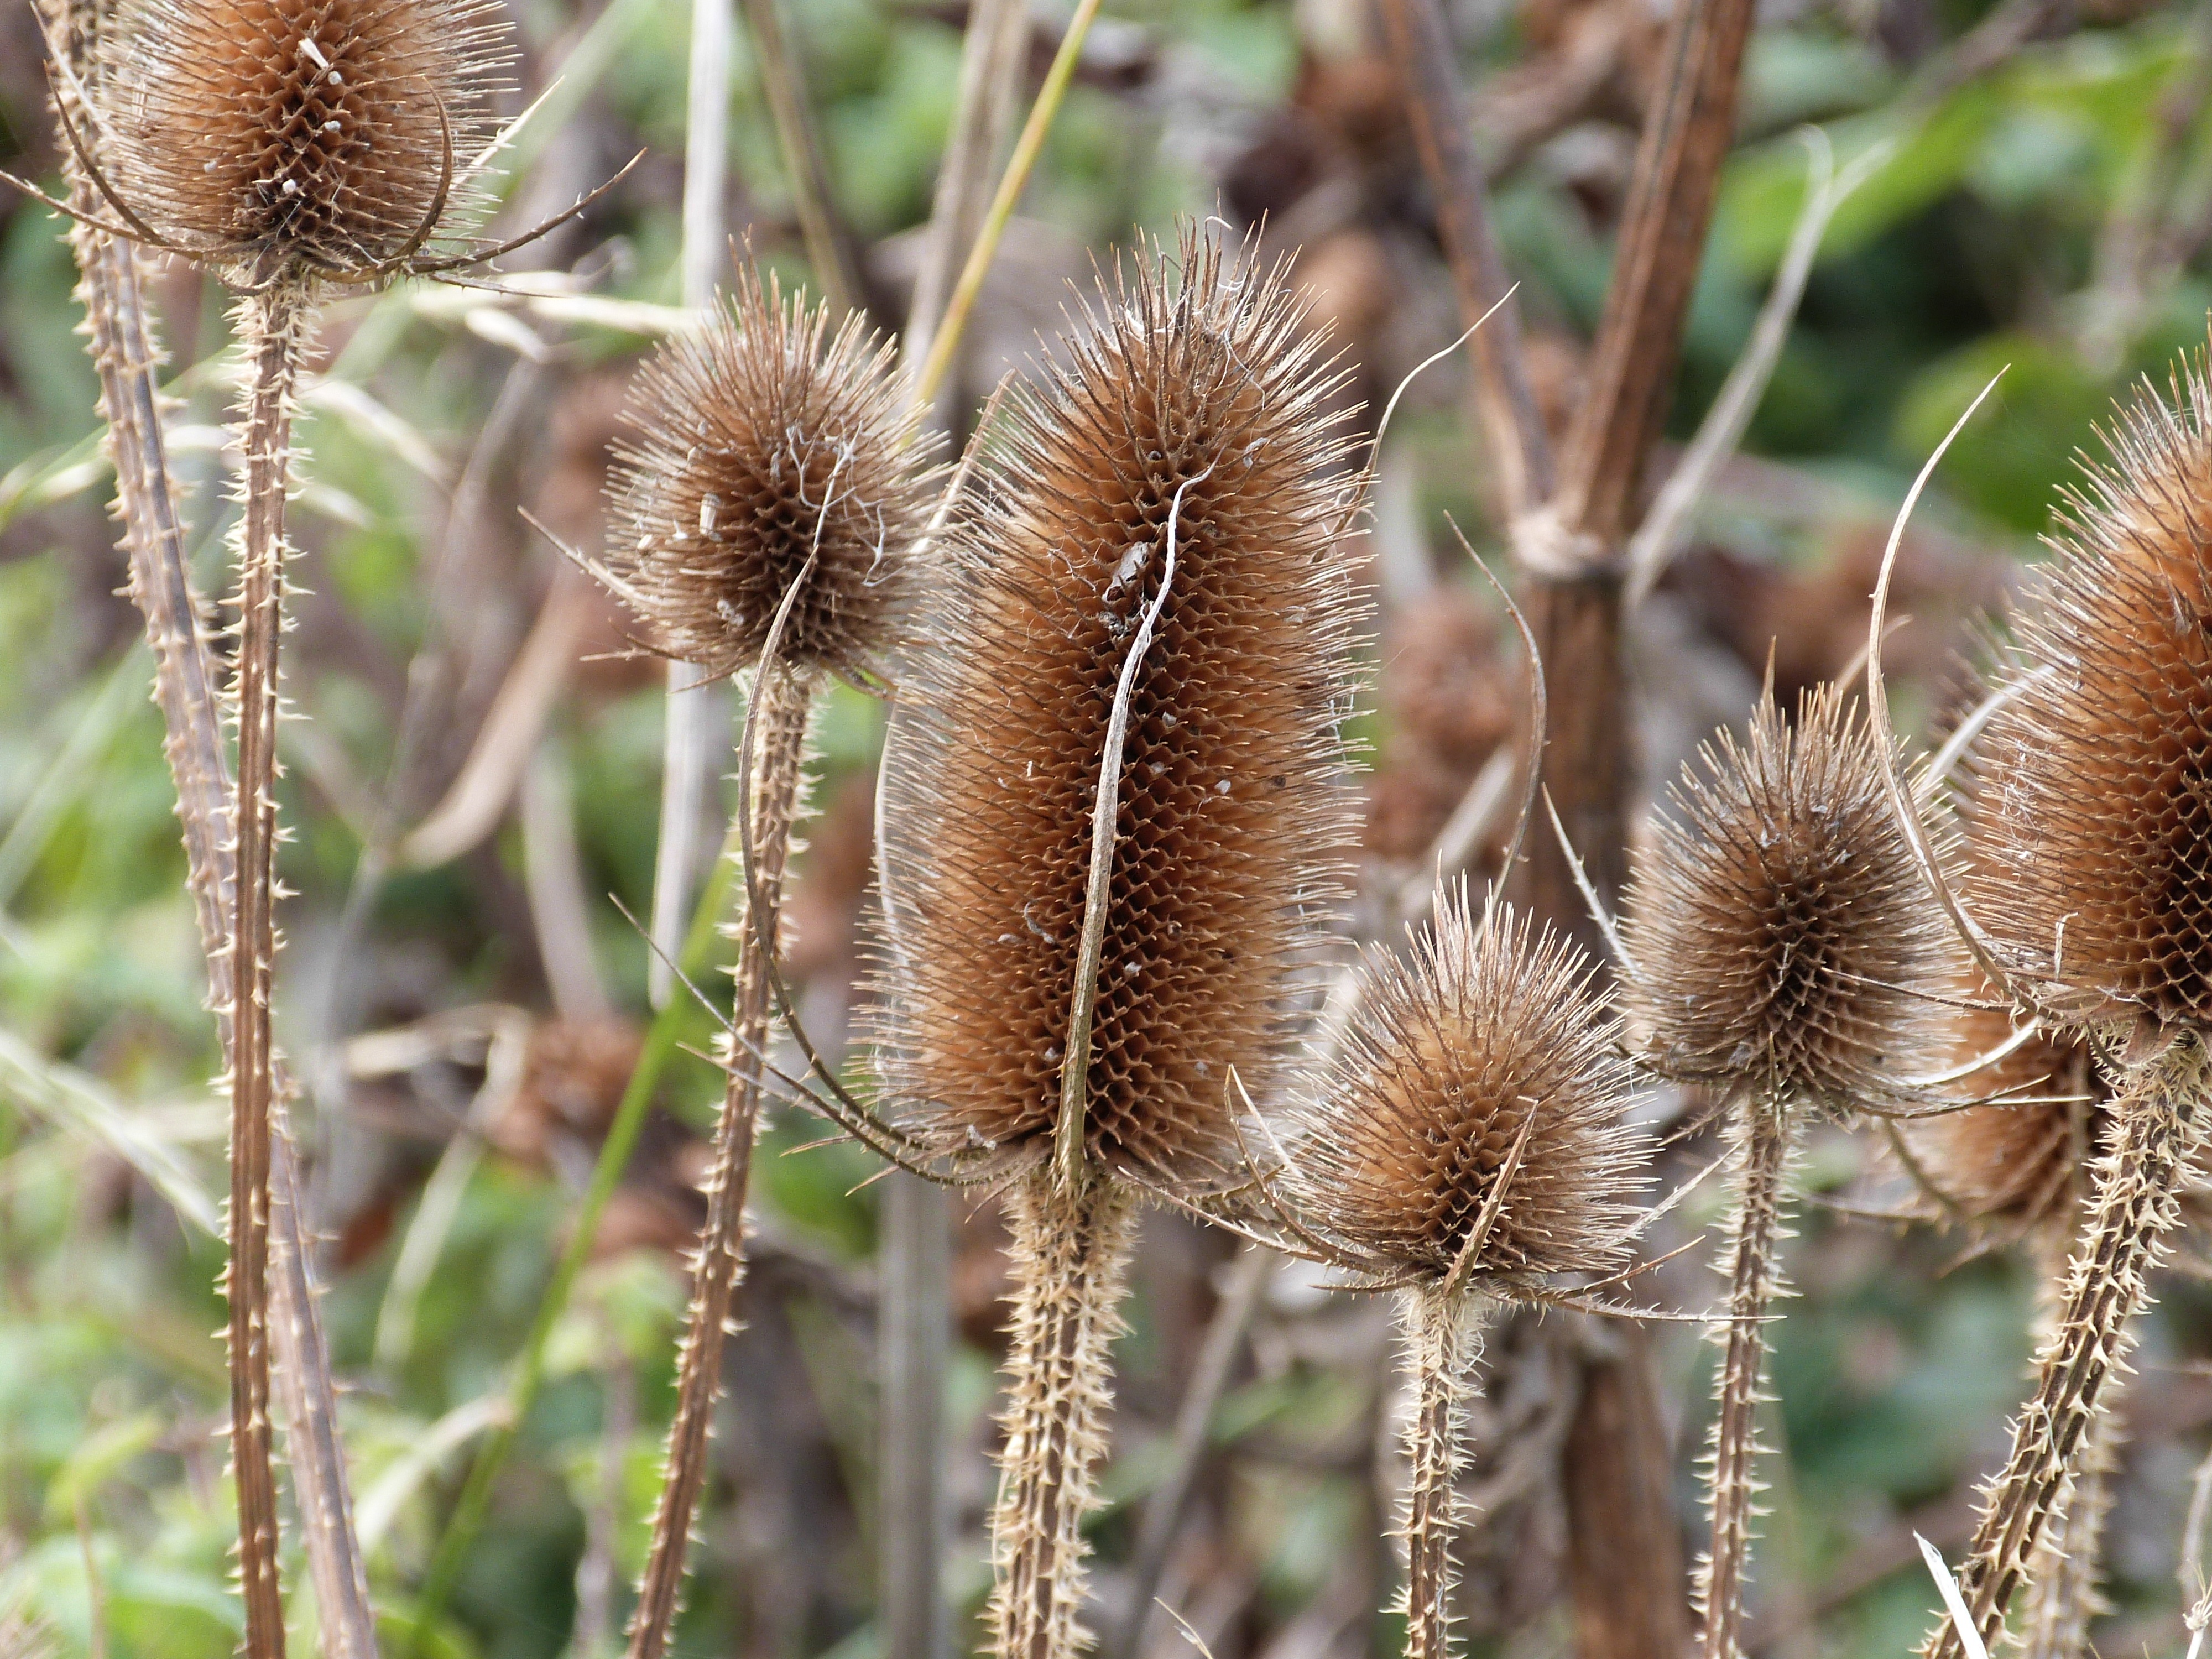
nature, grass, spiky, plant, prairie, flower, wild, brown, botany, flora, fauna, close up, wildflowers, macro photography, flowering plant, teasel, grass family, plant stem, land plant, thorns spines and prickles